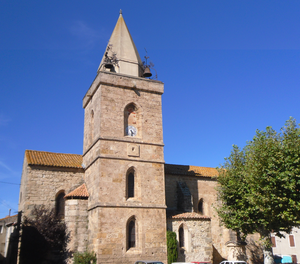
Canet d'Aude église
Canet ou Canet-d'Aude est une commune française située dans le département de l'Aude, en région Occitanie.